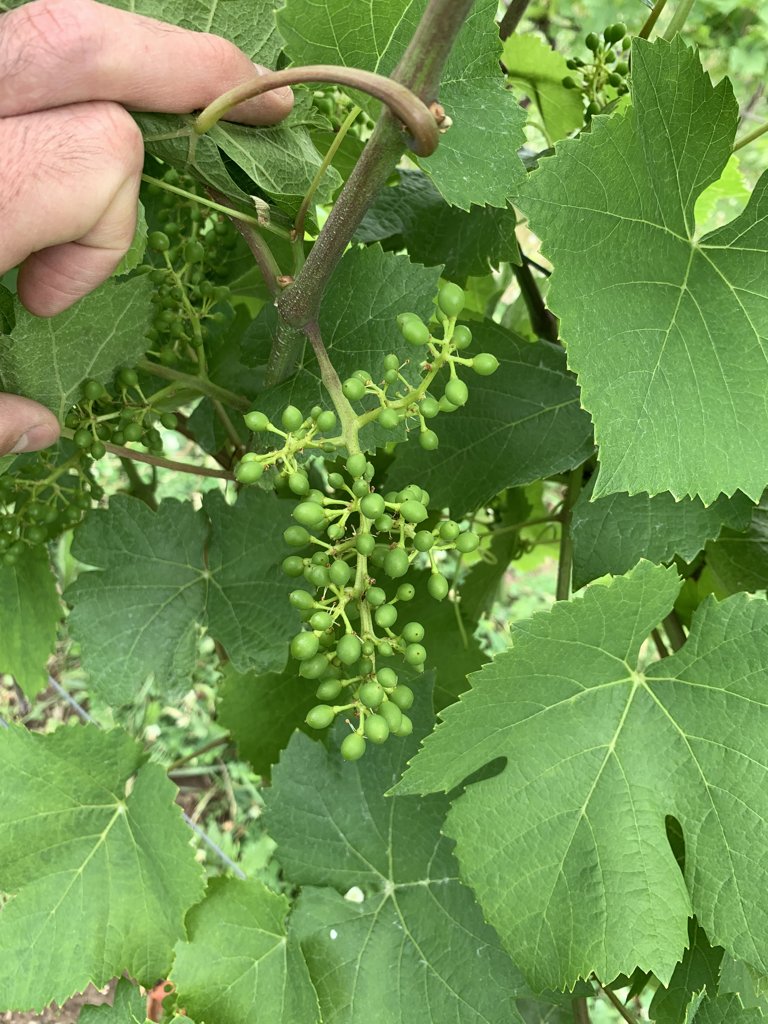
Berries visible: 173
Grape clusters: 4